Shaximiao Formation

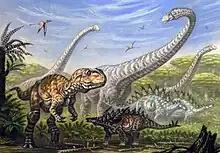
Dinosaurs of the Shaximiao Formation

The Shaximiao Formation has produced mainly sauropods, but has also held numerous other dinosaur types, such as theropods and stegosaurians amongst others. In total, over 8,000 pieces of bone have been unearthed from the area – amounting to nearly 40 tonnes. The site was unknown until the early 1970s, when a Chinese gas company unearthed "Gasosaurus" in 1972. It would be the first of the many dinosaurs to be uncovered from the area. Most specimens found are held at the Zigong Dinosaur Museum which has been placed on the area during the mid-1980s.